A Perfect Family

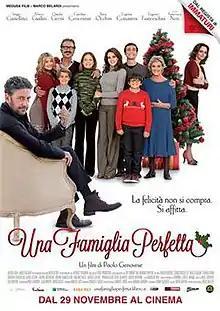
Film poster

A Perfect Family is a 2012 Italian comedy film directed by Paolo Genovese. It is a remake of Fernando León de Aranoa's "Familia".